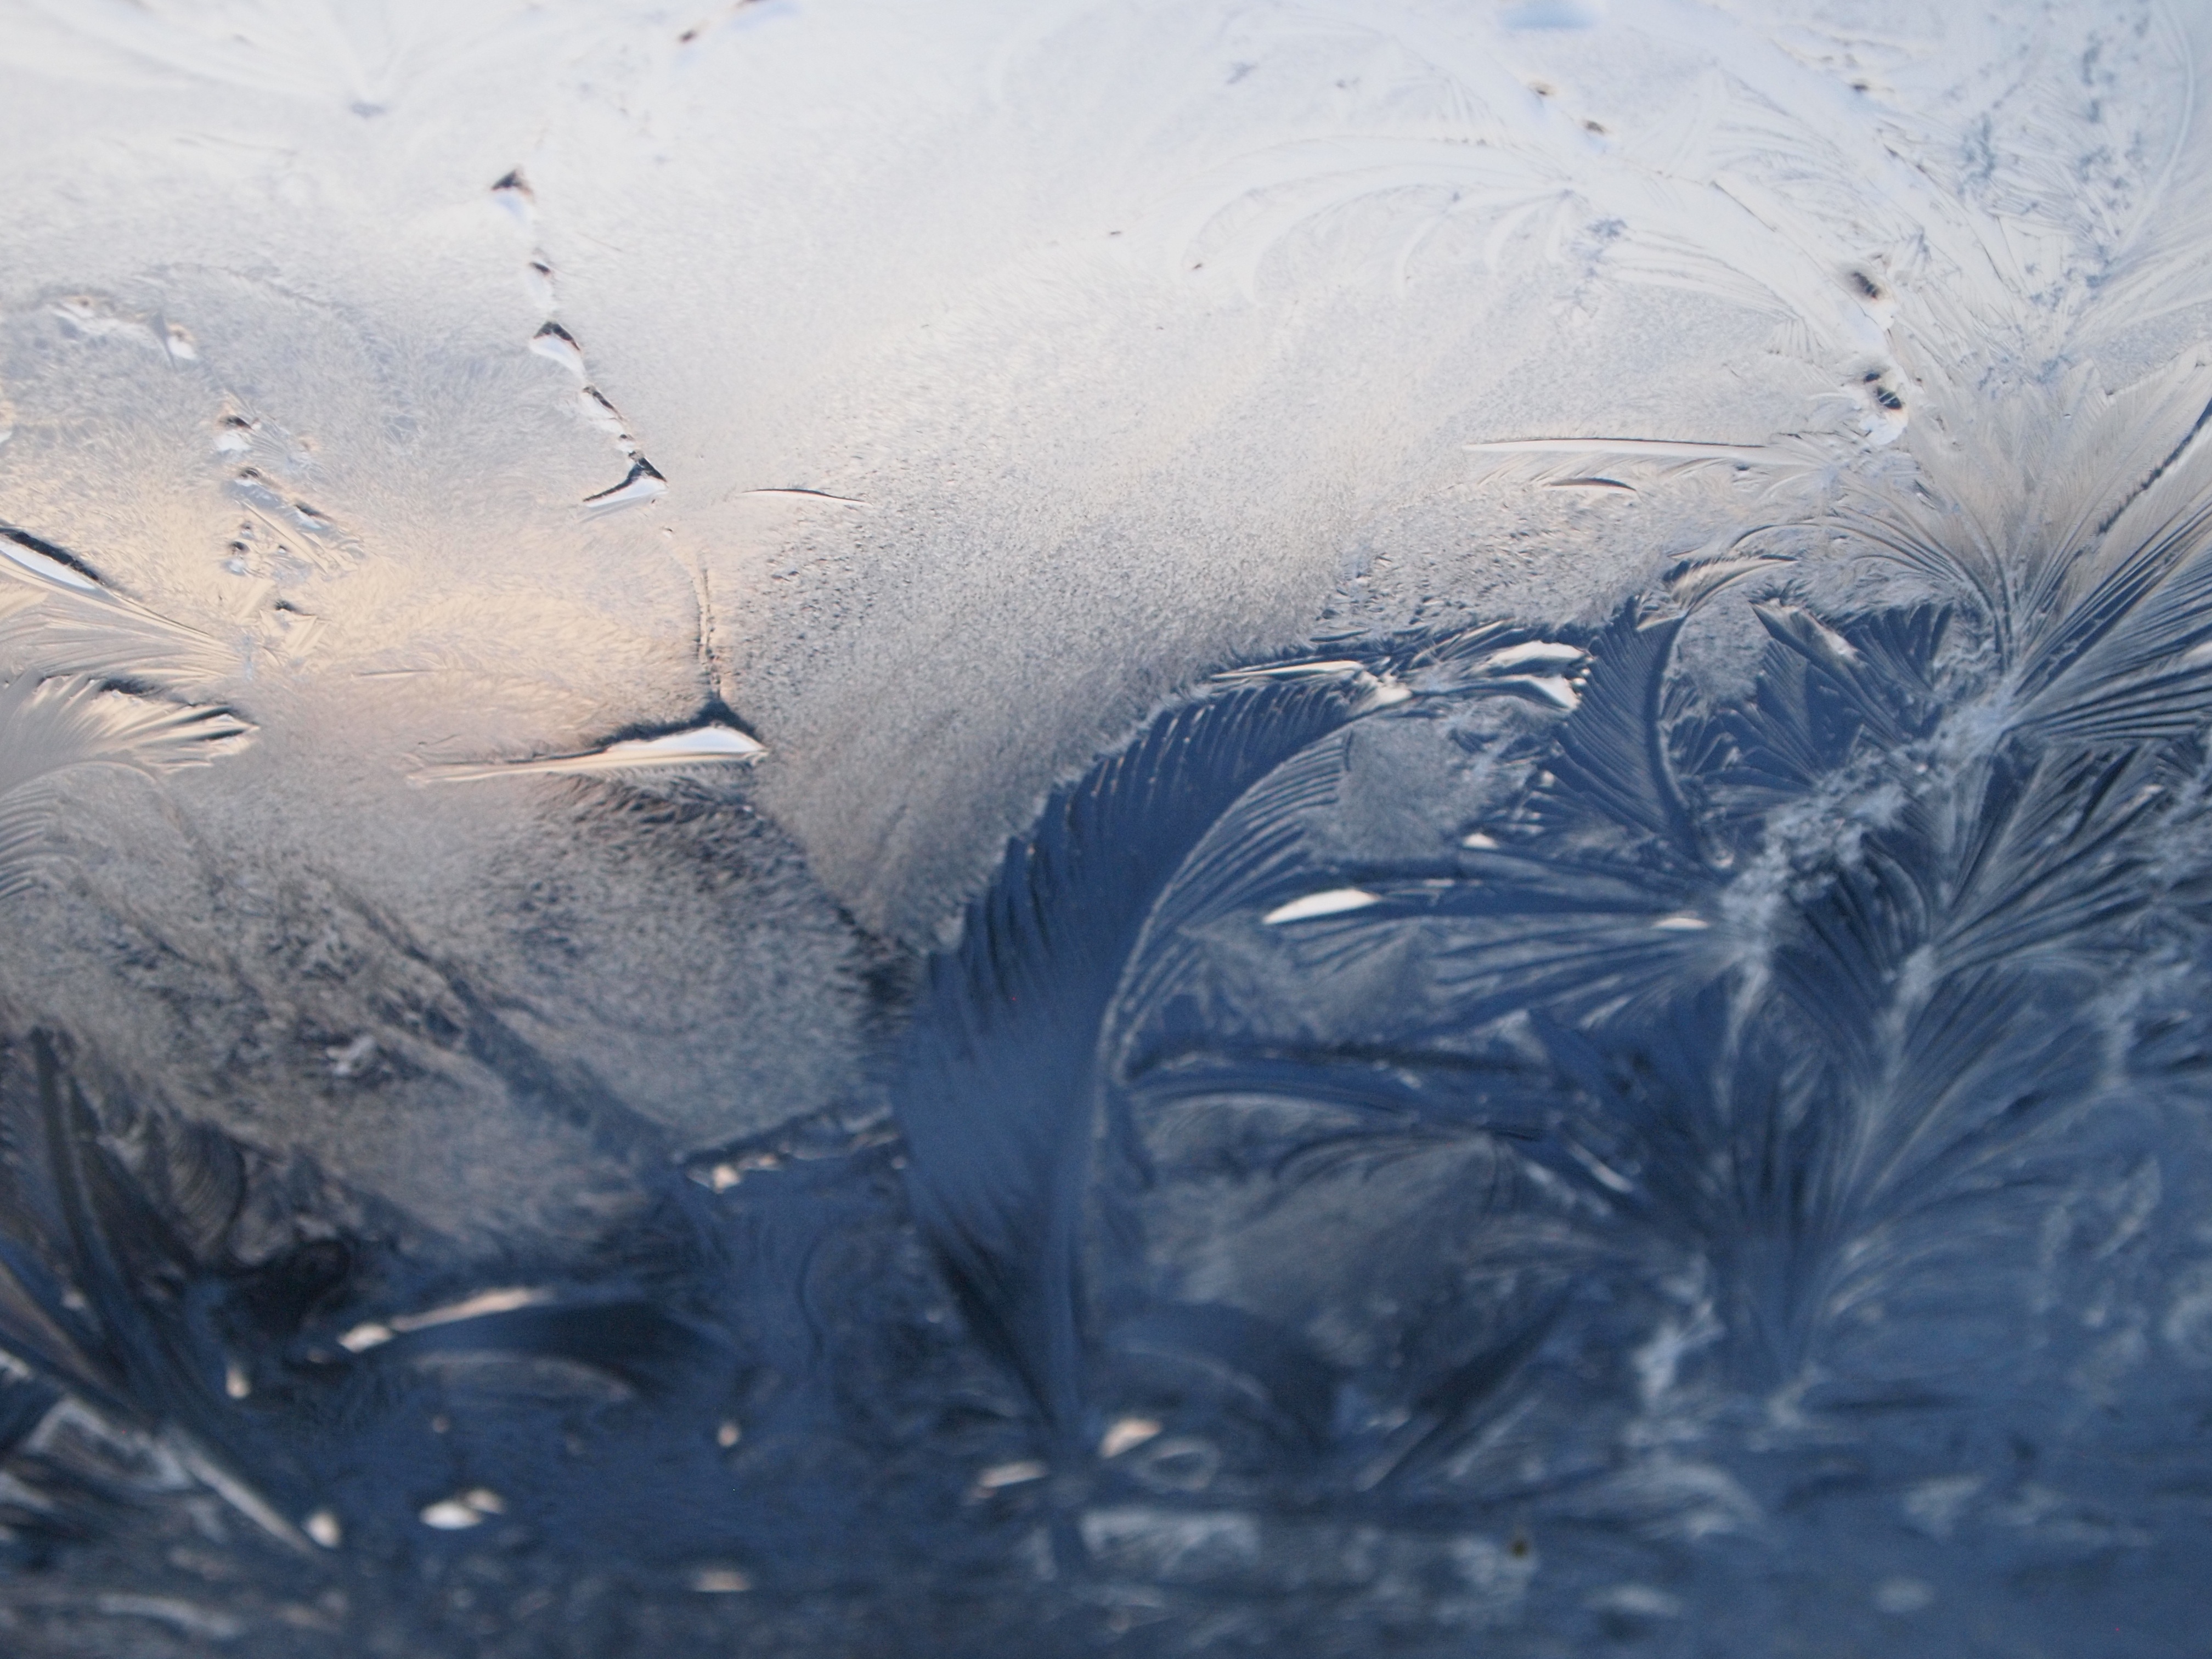
sea, water, ocean, snow, cold, winter, wave, glass, frost, ice, reflection, weather, frozen, blue, arctic, season, freezing, crystals, hardest, wind wave